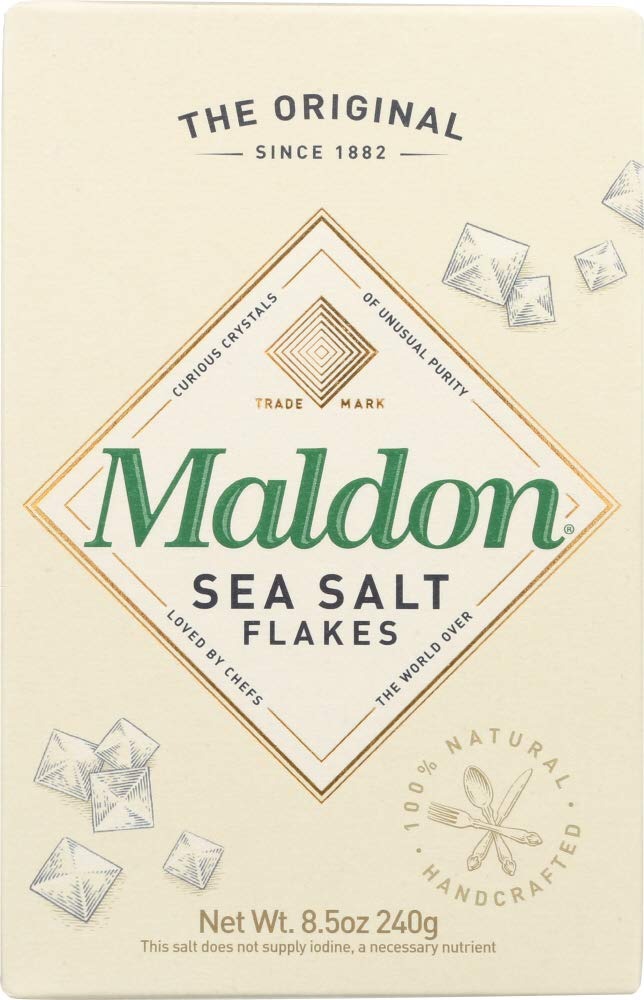
Item Name: Maldon Crystal Salt Co Crystal Salt Co Original Sea Salt Flakes (12x8.5 Oz)
Product Description: Our soft, crunchy sea salt flakes contain the perfect balance of natural minerals, offering a fresh intensity and clean taste to enhance any dish.
Value: 8.5
Unit: Ounce

Price: 83.07